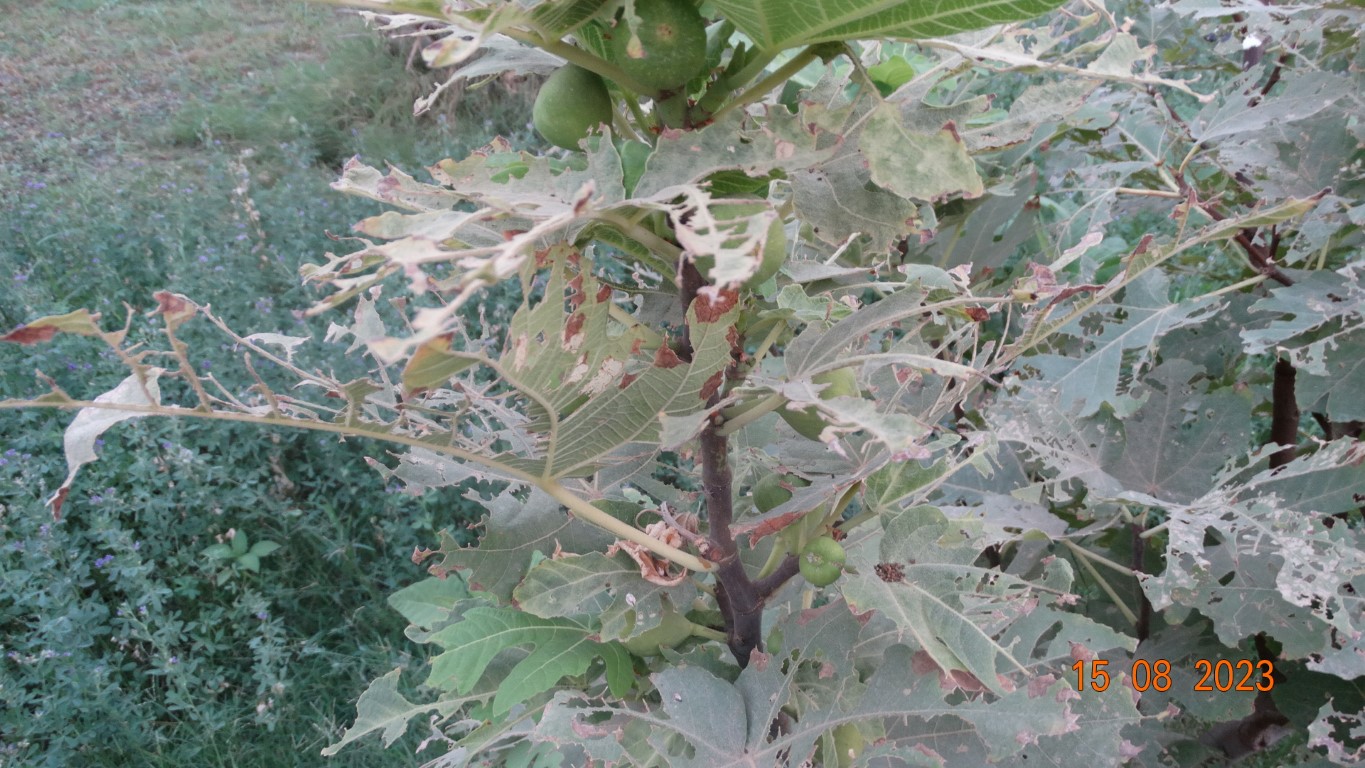
Label: infected